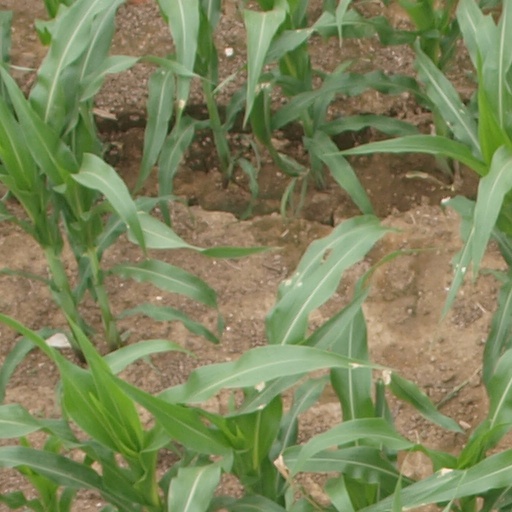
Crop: maize; corn